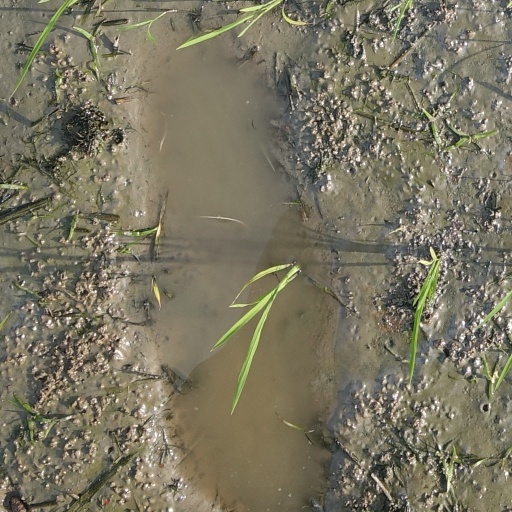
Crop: rice